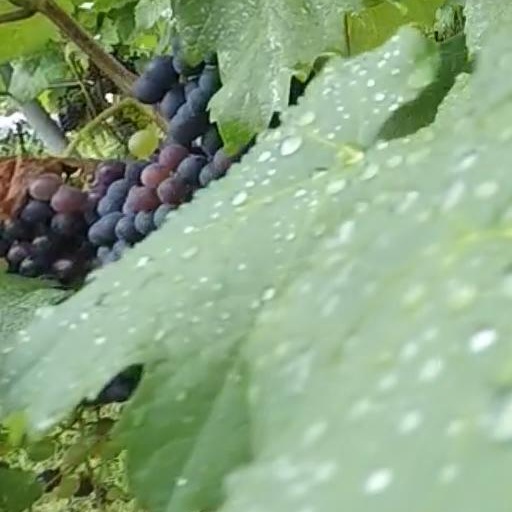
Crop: grape